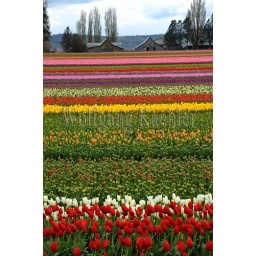
Usa, washington state, skagit valley, tulip town nursery, colorful tilip fields, barns in the background, overcast sky